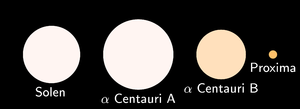
Alfa Centauri / Stjernerne i Alfa Centauri / Alfa Centauri A
Oversigt over de relative størrelser af Solen og stjernerne i Alfa Centauri med Proxima Centauri til højre
Alfa Centauri er et dobbeltstjernesystem, som kan ses på den sydlige himmelhalvkugle i stjernebilledet Centaurus. Dobbeltstjernesystemet er den tredjemest lysende stjerne på stjernehimmelen. Betragtes stjernesystemet med det blotte øje fremstår systemet som én stjerne, men ved brug af kraftig kikkert eller et lille teleskop ses dobbeltstjernesystemet tydeligt gennem det meste af dettes kredsløb. Som følge af sin placering på den sydlige himmelhalvkugle er det ikke muligt at betragte Alfa Centauri fra Danmark.